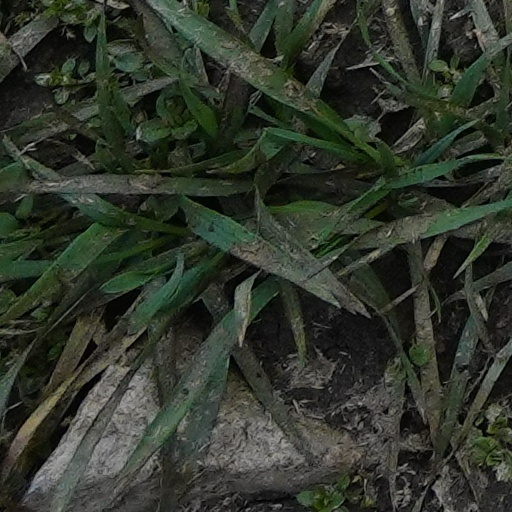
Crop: wheat